PILATUS (detector)

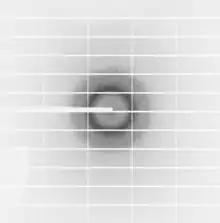
Diffraction pattern of the protein thaumatin in its tetragonal crystal form, recorded on a PILATUS 6M at the HZB MX beamline BL14.1.

PILATUS is the name of a series of x-ray detectors originally developed by the Paul Scherrer Institute at the Swiss Light Source and further developed and commercialized by DECTRIS. The PILATUS detectors are based on hybrid photon counting (HPC) technology, by which X-rays are converted to electrical signals by the photoelectric effect in a semiconductor sensor layer—either silicon or cadmium telluride—which is subject to a substantial bias voltage. The electric signals are counted directly by a series of cells in an ASIC bonded to the sensor. Each cell—or pixel—is a complete detector in itself, equipped with an amplifier, discriminator and counter circuit. This is possible thanks to contemporary CMOS integrated circuit technology.